Armenian National Squash Federation

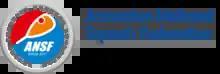
Armenian National Squash Federation logo

The Armenian National Squash Federation is the regulating body of squash in Armenia, governed by the Armenian Olympic Committee. The headquarters of the federation is located in Yerevan.